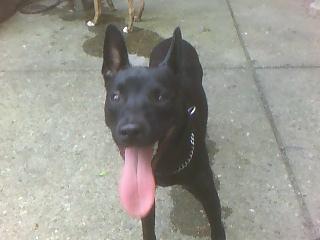
American_Staffordshire_terrier